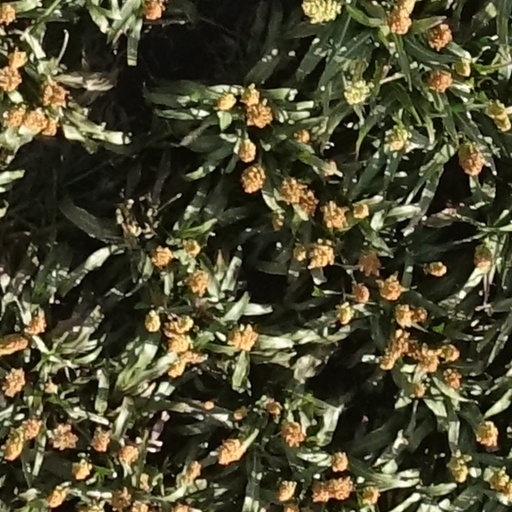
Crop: sorghum